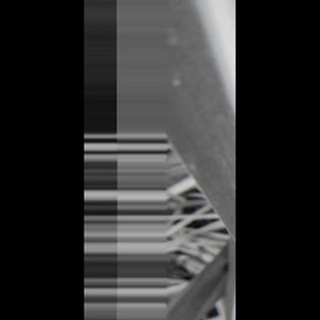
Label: healthy_sugarcane